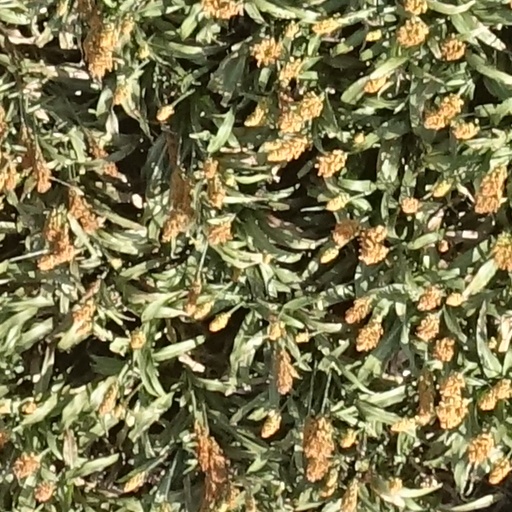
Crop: sorghum